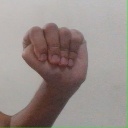
अक्षर: ठ